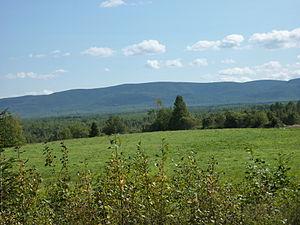
Paysages à Saint-Cléophas
Saint-Cléophas est une municipalité de paroisse dans la municipalité régionale de comté de La Matapédia au Québec, située dans la région administrative du Bas-Saint-Laurent.